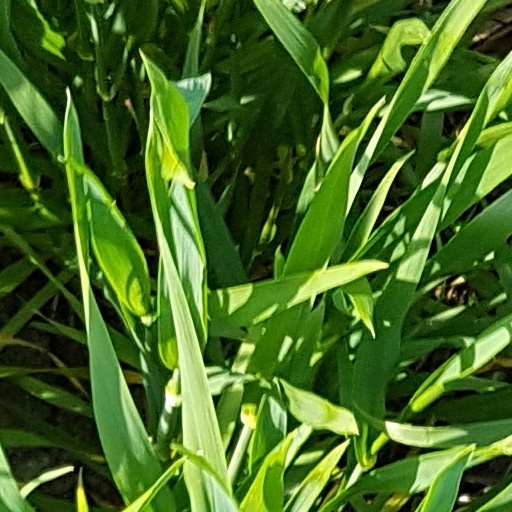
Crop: wheat